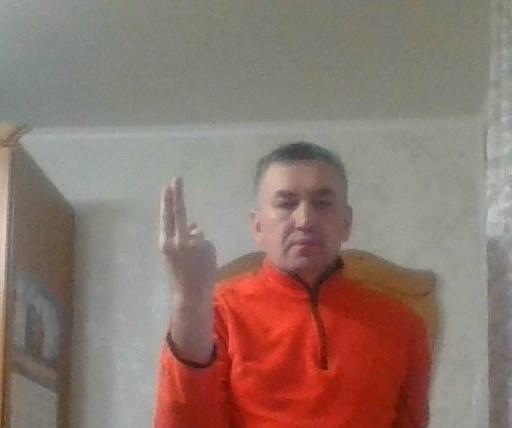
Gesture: two_up_inverted